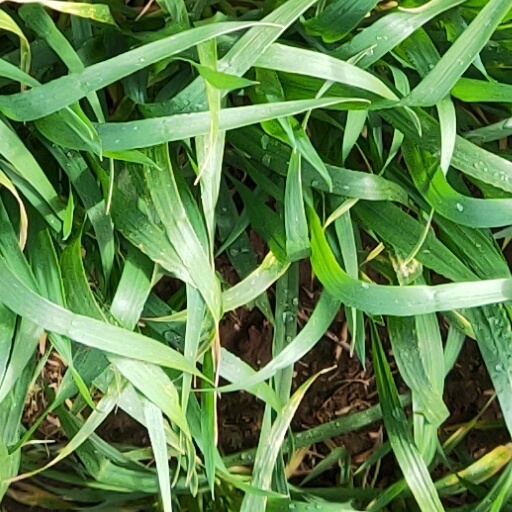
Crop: wheat